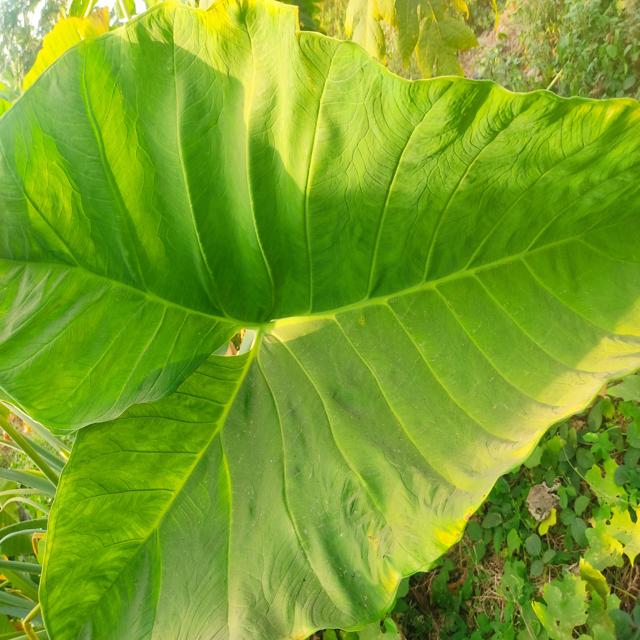
Label: Early_Blight